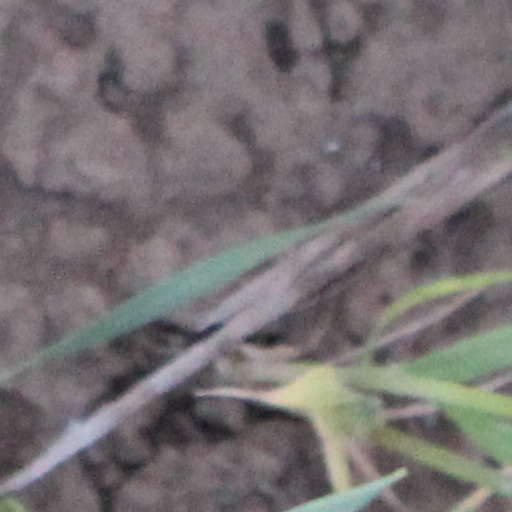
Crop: wheat